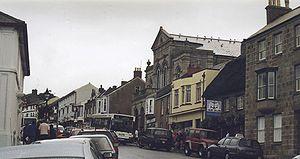
Helston est une ville anglaise située à l'extrême sud-ouest du pays dans le comté de Cornouailles. En 2011, sa population était de 11 700 habitants.